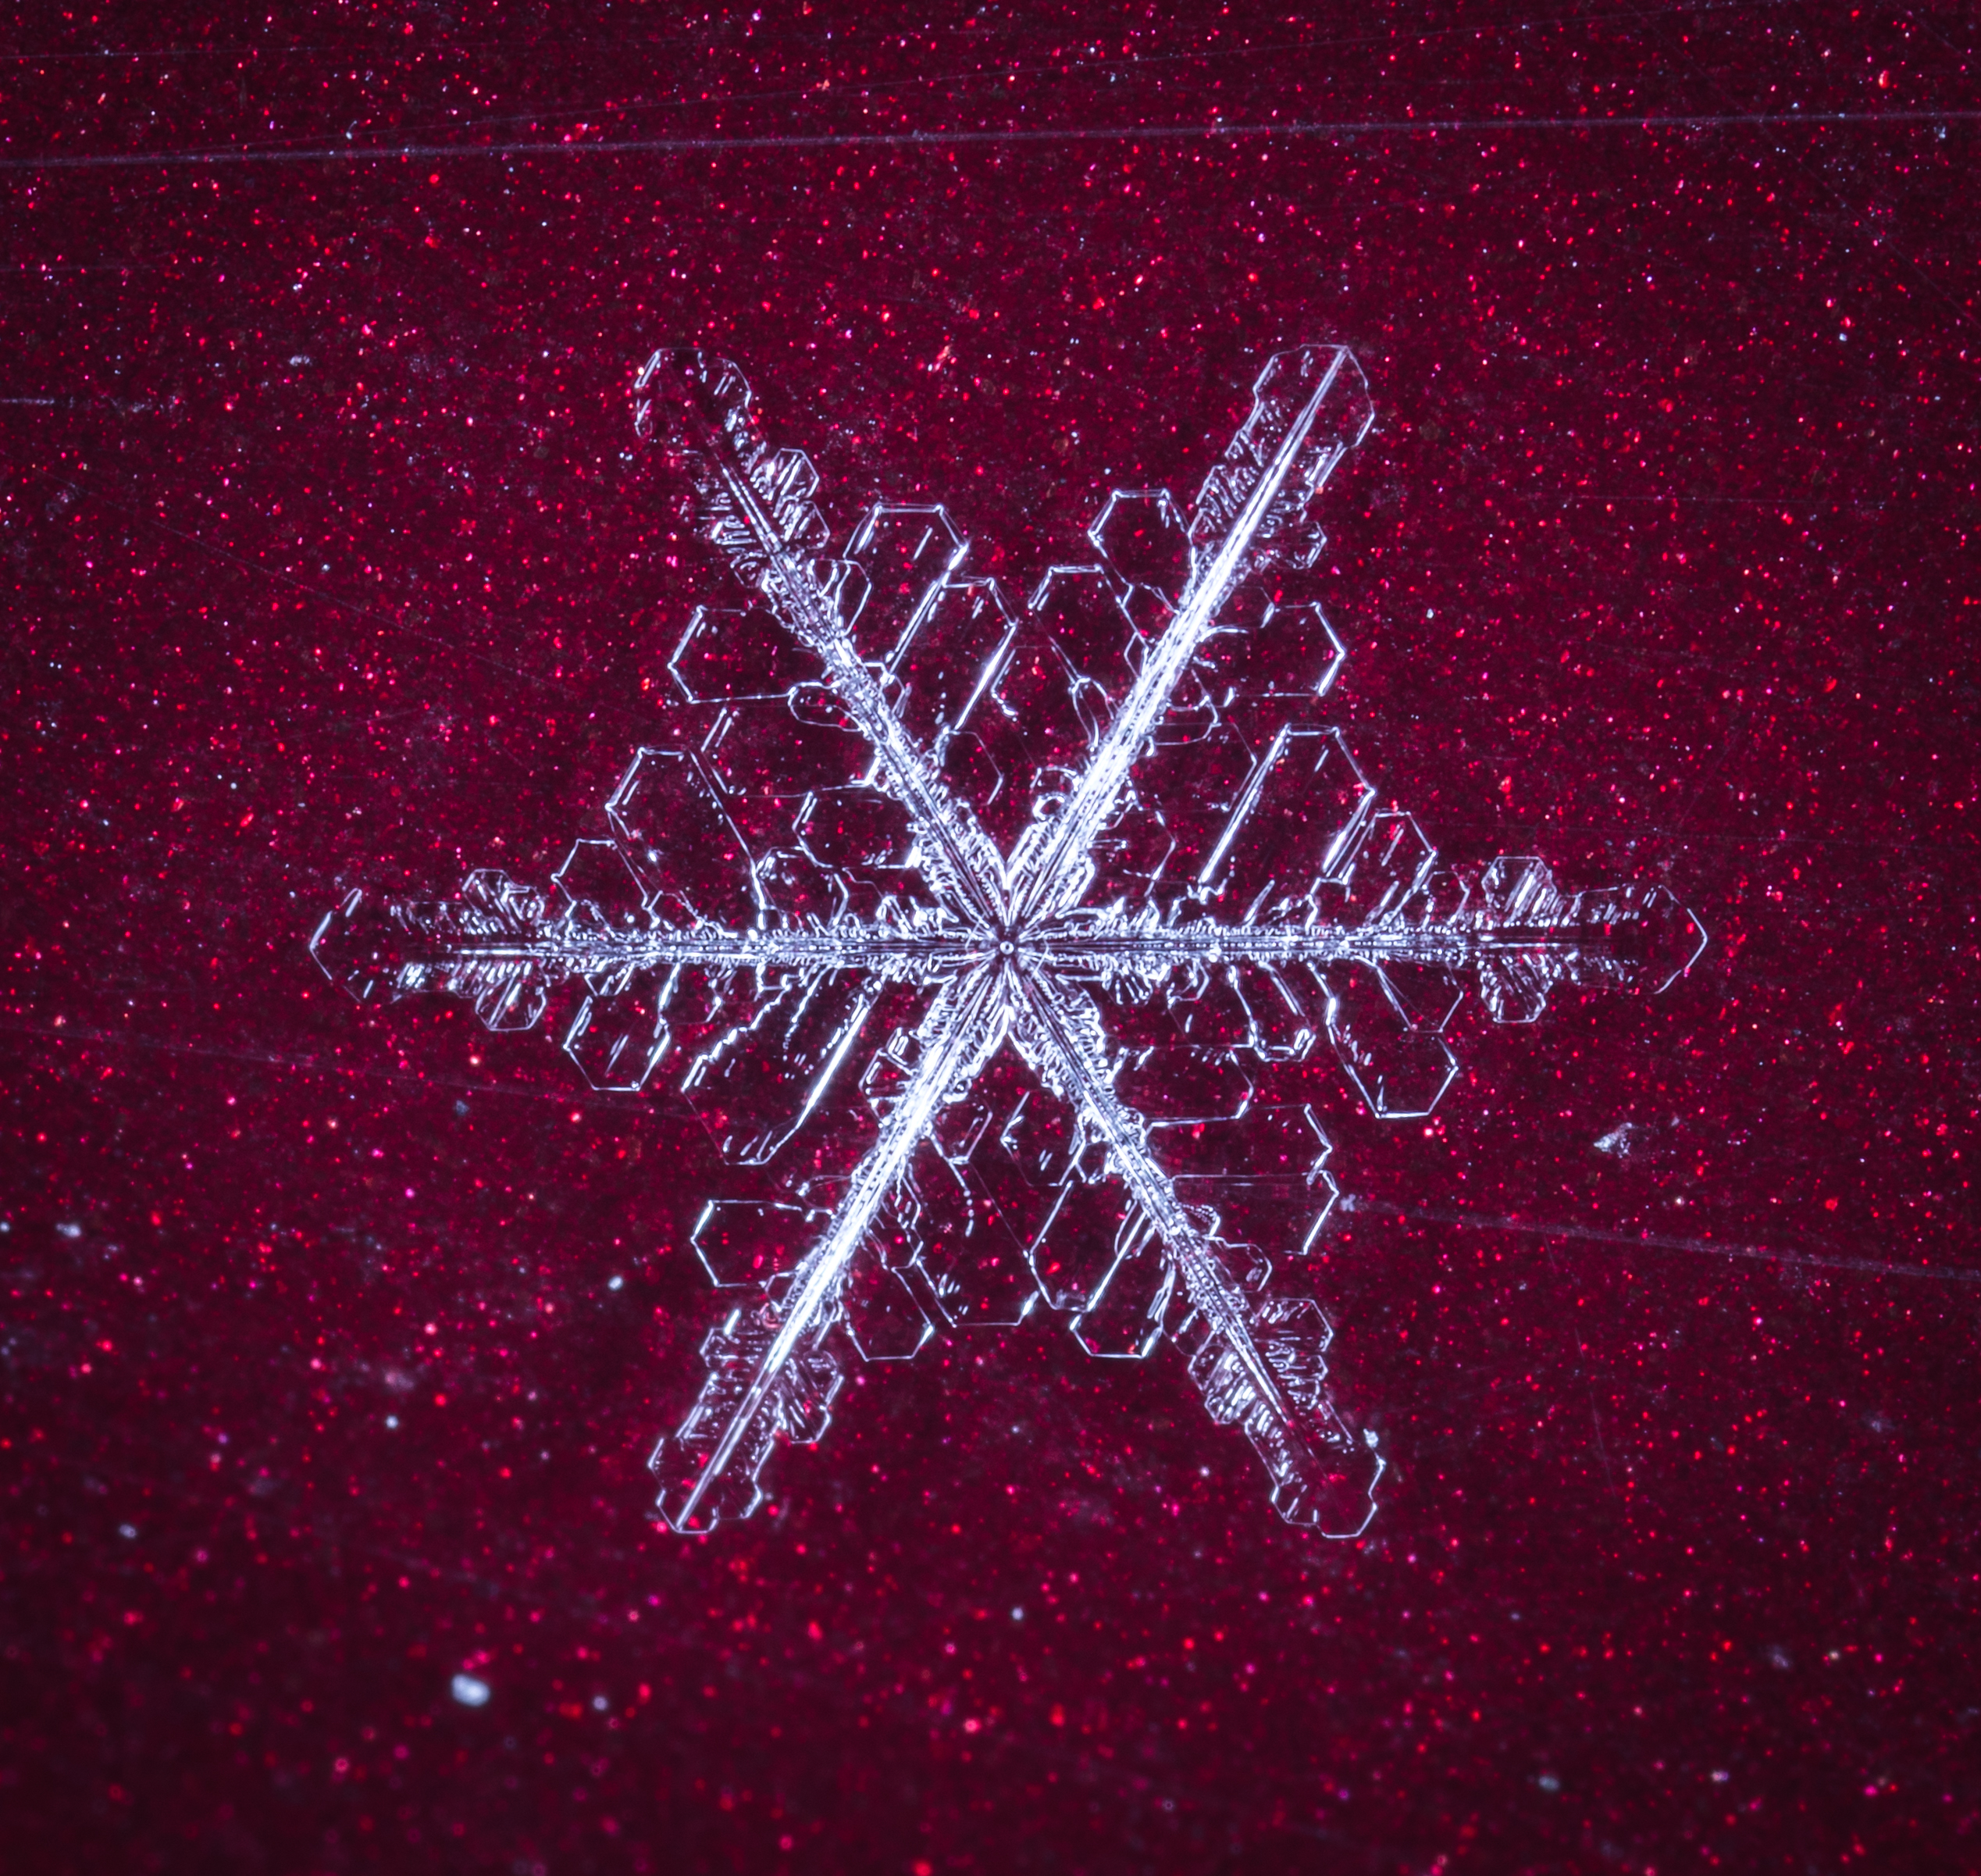
snow, macro, snowflake, red, computer wallpaper, font